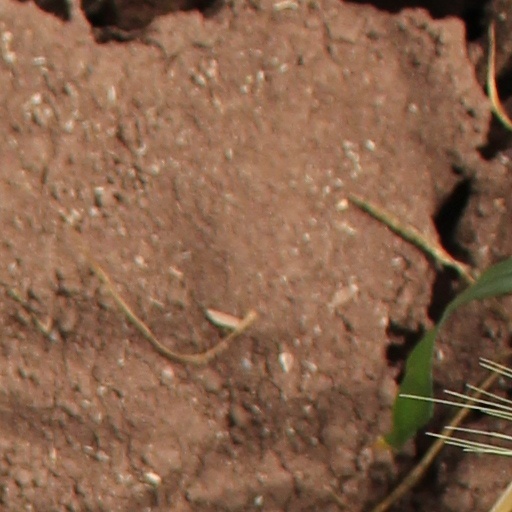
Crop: wheat